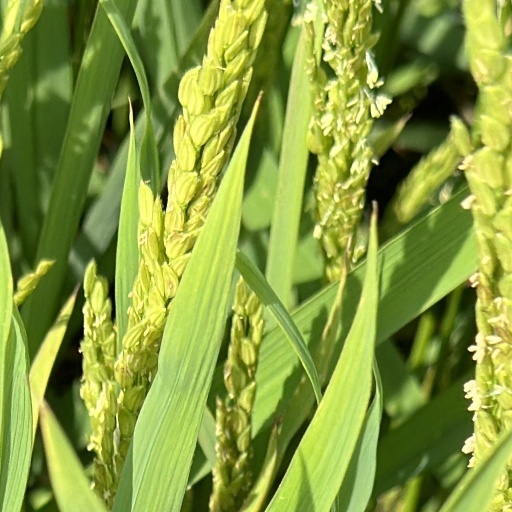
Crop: rice